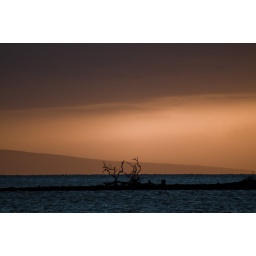
Taken from the beach just down the road from my brother's place. Lanai is in the distance.